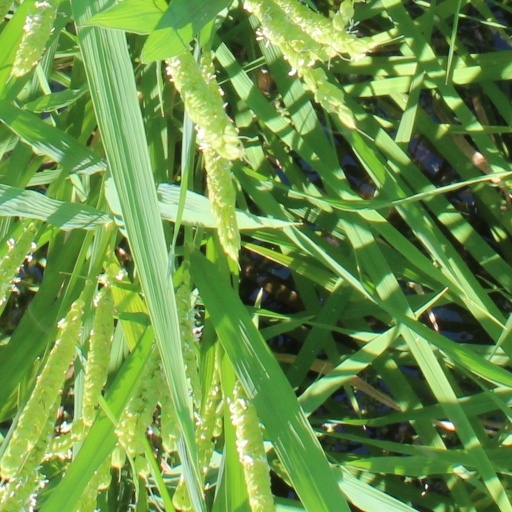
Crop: rice